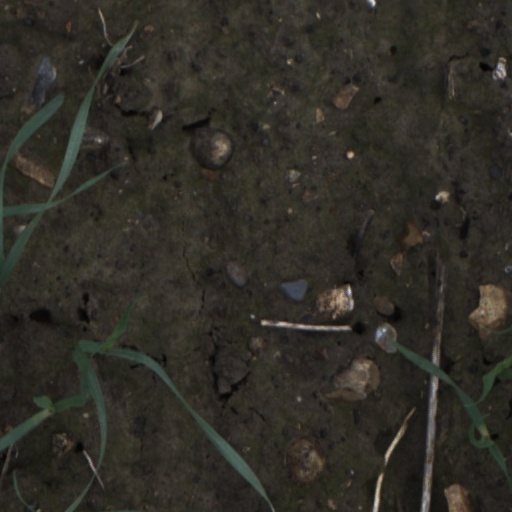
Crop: wheat